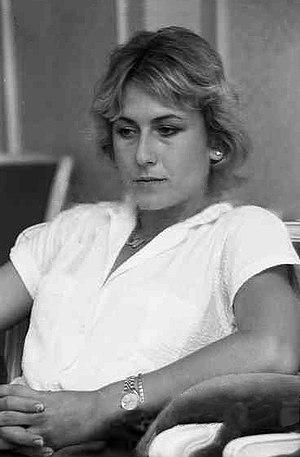
Mariana Simionescu est une joueuse de tennis roumaine.